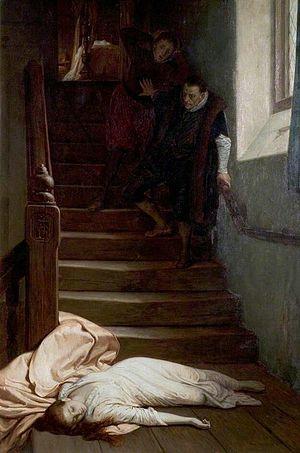
Kenilworth est un roman historique de l'auteur écossais Walter Scott, paru le 15 janvier 1821 sous la signature « par l'auteur de Waverley ». Il s'inspire très librement de la mort suspecte d'Amy Robsart le 8 septembre 1560. Il transpose cet événement en 1575, année où Élisabeth Iʳᵉ est reçue avec un faste inouï au château de Kenilworth.
Amy Robsart était une dame noble anglaise de l'ère élisabéthaine. Épouse de Robert Dudley, favori de la reine Élisabeth Iʳᵉ, sa mort soudaine a été soumise à une enquête qui tourne au scandale, son mari étant soupçonné de l'avoir tuée en vue d'épouser la reine en secondes noces.